Kankaria Lake

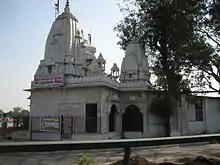
Dadu Dayal temple

Other attractions include the historical Dadu Dayal temple, Natural History Museum, desert safari, aquarium, gardens like One Tree Hill garden, Butterfly Park, football ground, water sports and rides, open-air theatre, Jaldhara water park, boating and small amusement park. It is a good place for yoga, walking, and running, especially early morning. There is also a gym on campus known as Ambubhai Purani Vyayamshala.